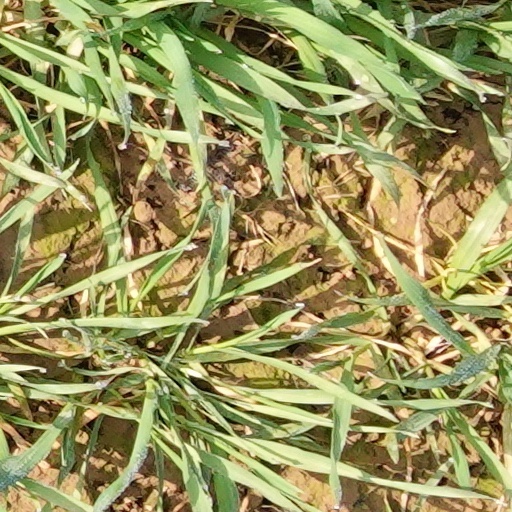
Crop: wheat